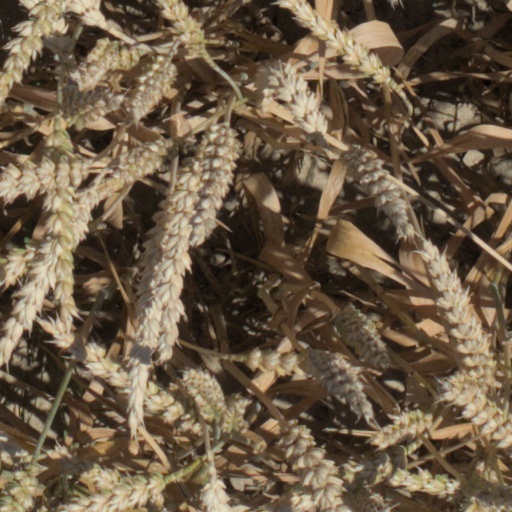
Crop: wheat